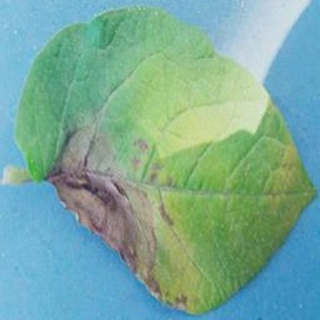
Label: potato_late_blight